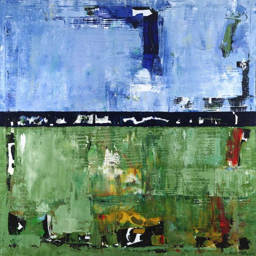
person is a green 48x48 large modern painting by person ©